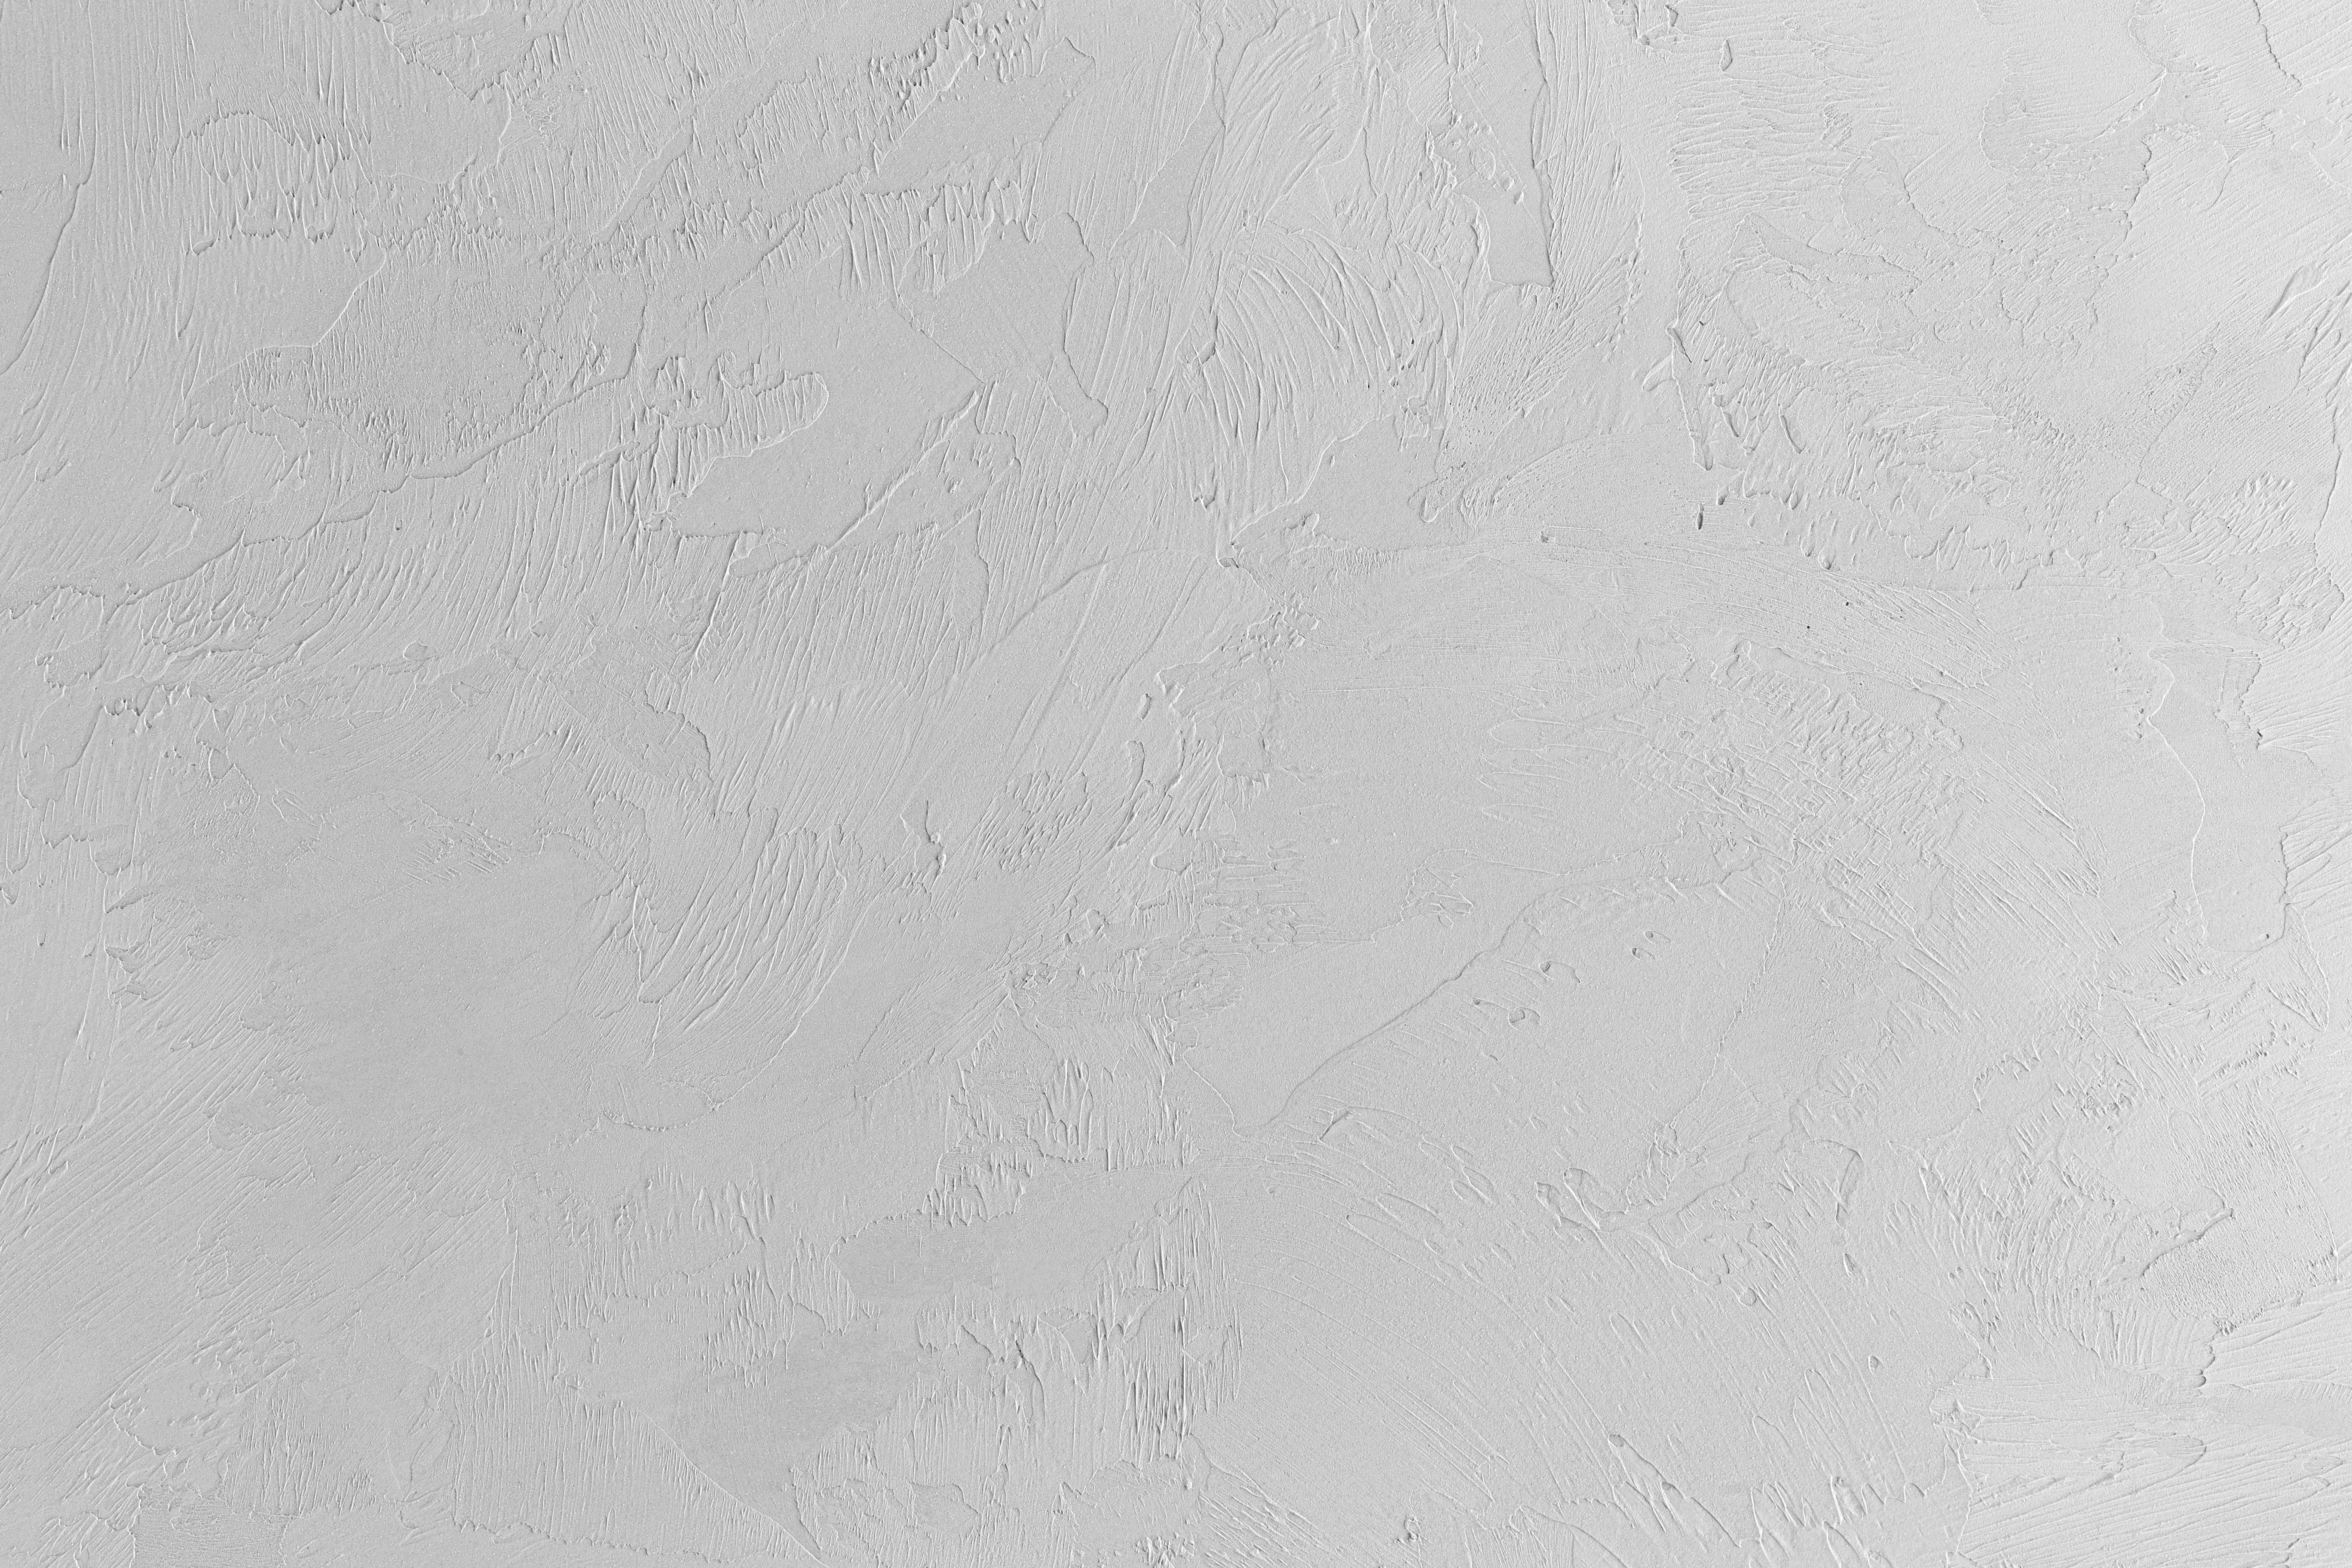
white, grey, concrete, wallpaper, flooring, beige, floor, cement, limestone